History of Greenland

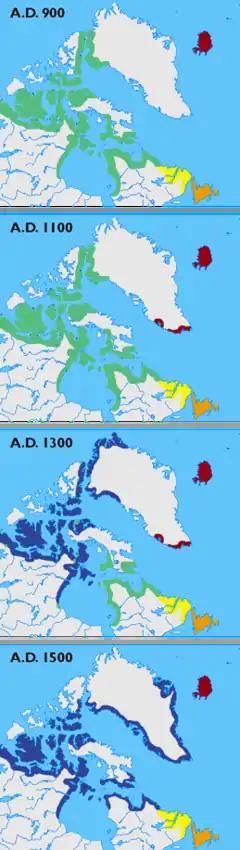
Arctic cultures from 900 to 1500:

The prehistory of Greenland is a story of repeated waves of Paleo-Inuit immigration from the islands north of the North American mainland. (The population of those islands are thought to have descended, in turn, from inhabitants of Siberia who migrated into North America through Beringia thousands of years ago.) Because of Greenland's remoteness and climate, survival there was difficult. Over the course of centuries, one culture succeeded another as groups died out and were replaced by new immigrants. Archaeology can give only approximate dates for the cultures that flourished before the Norse exploration of Greenland in the 10th century.